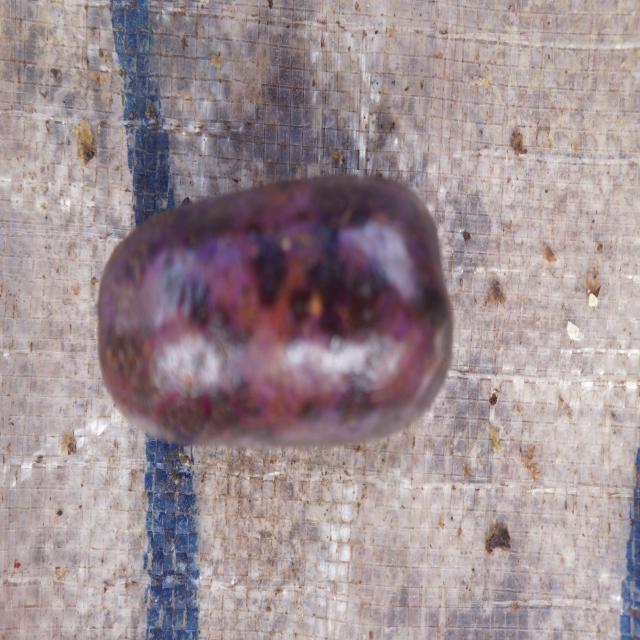
Plum grade: spotted